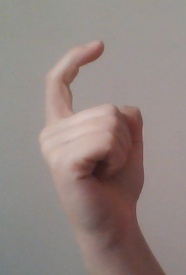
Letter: ra